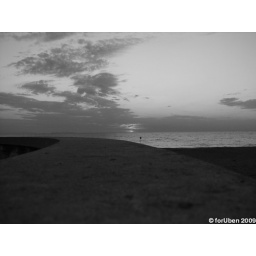
Sunset in black and white